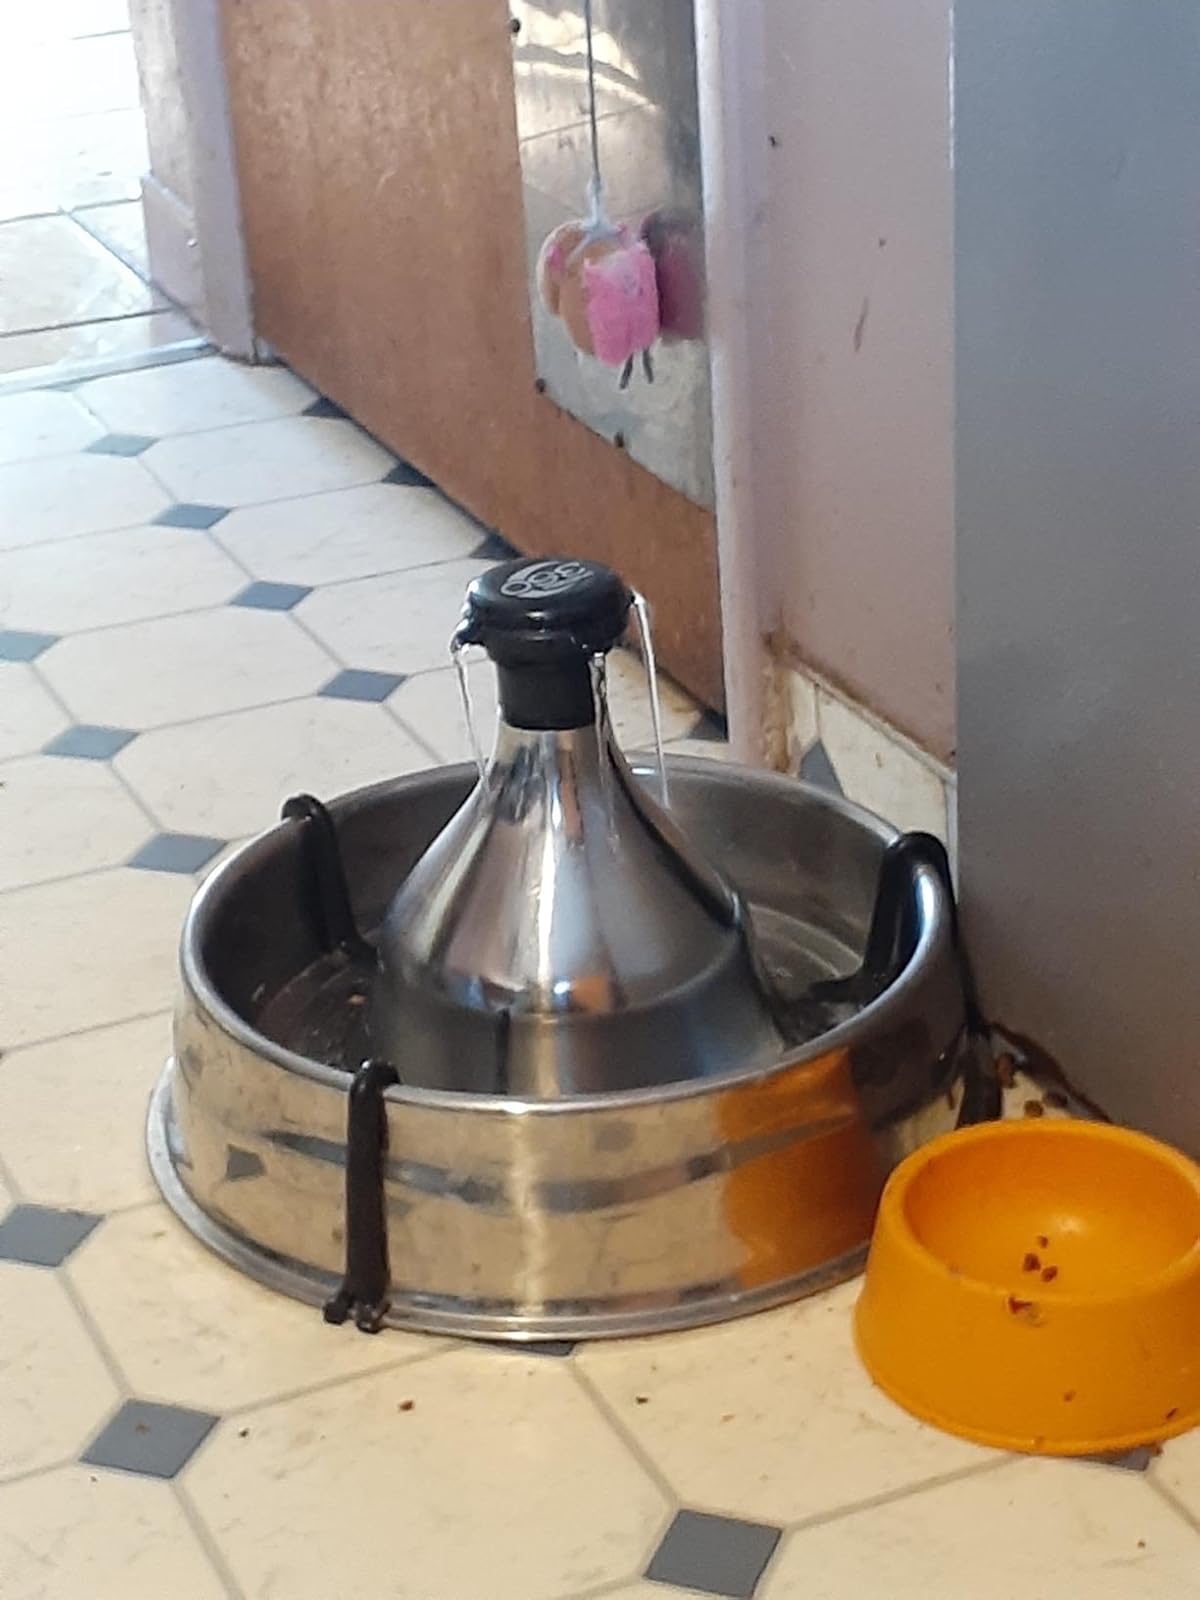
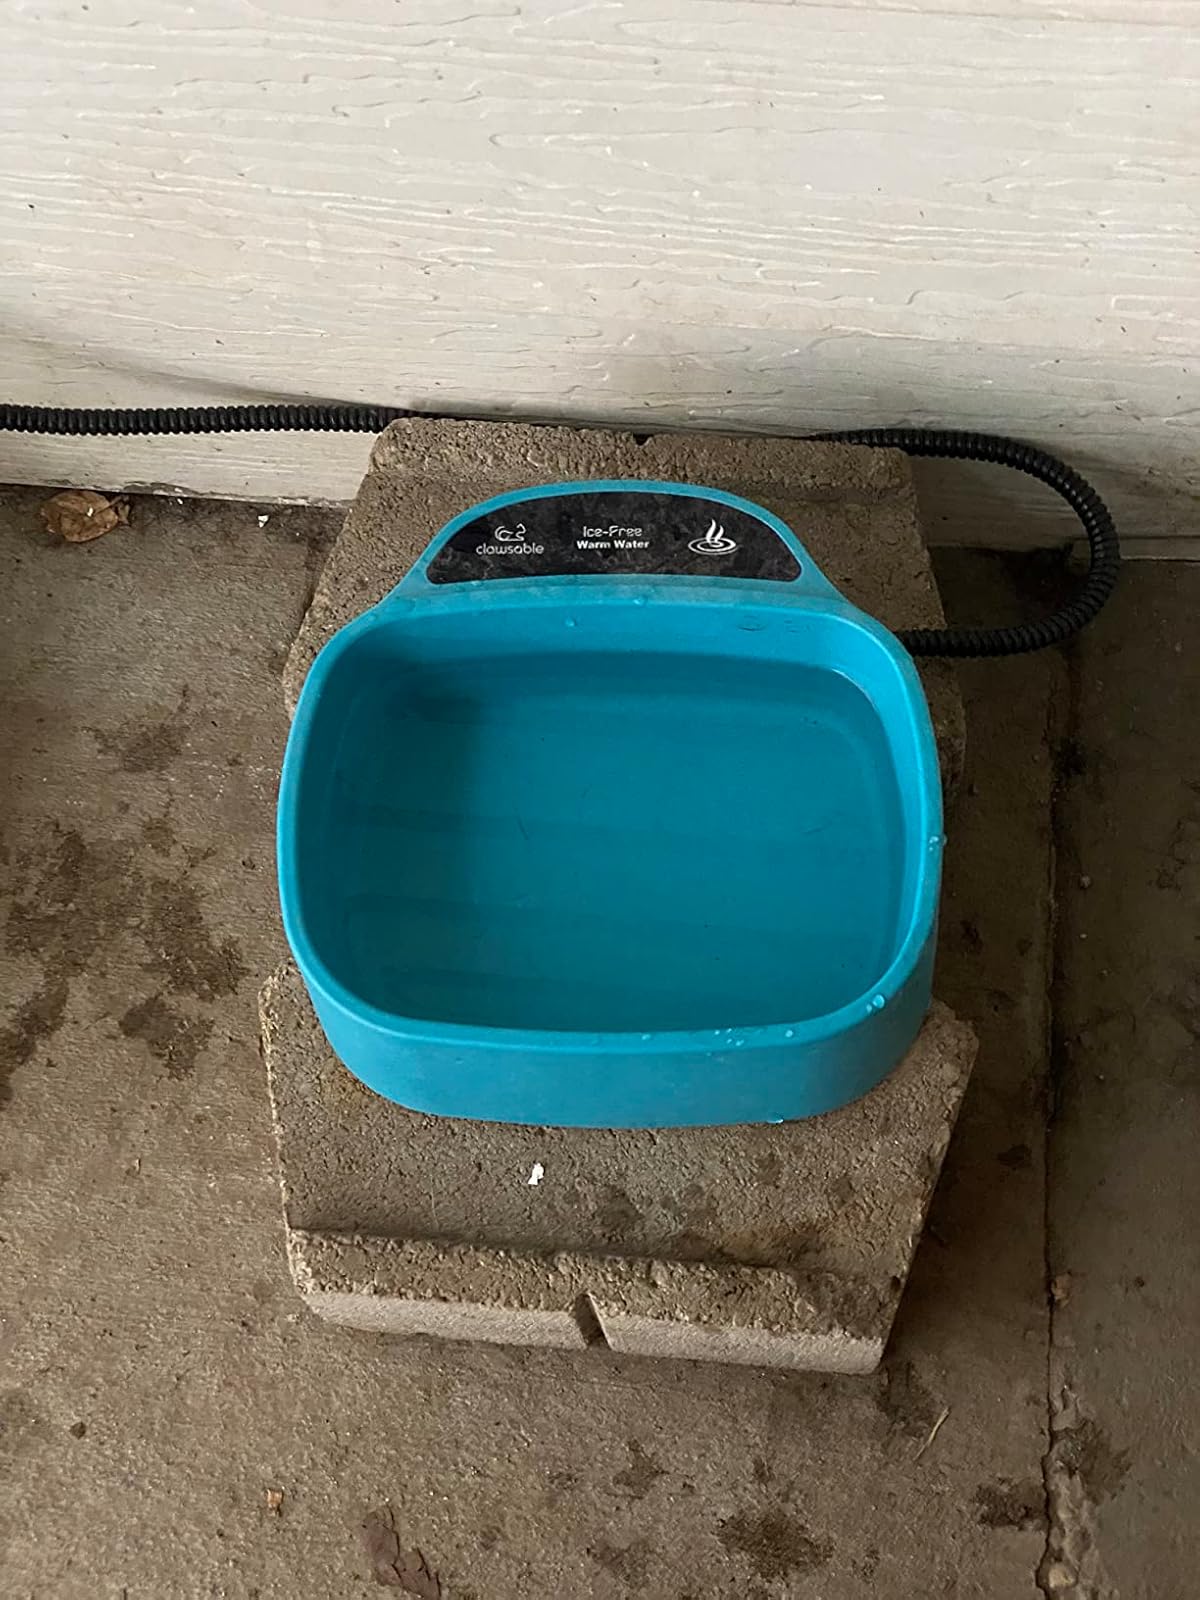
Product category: items_bowl
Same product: no